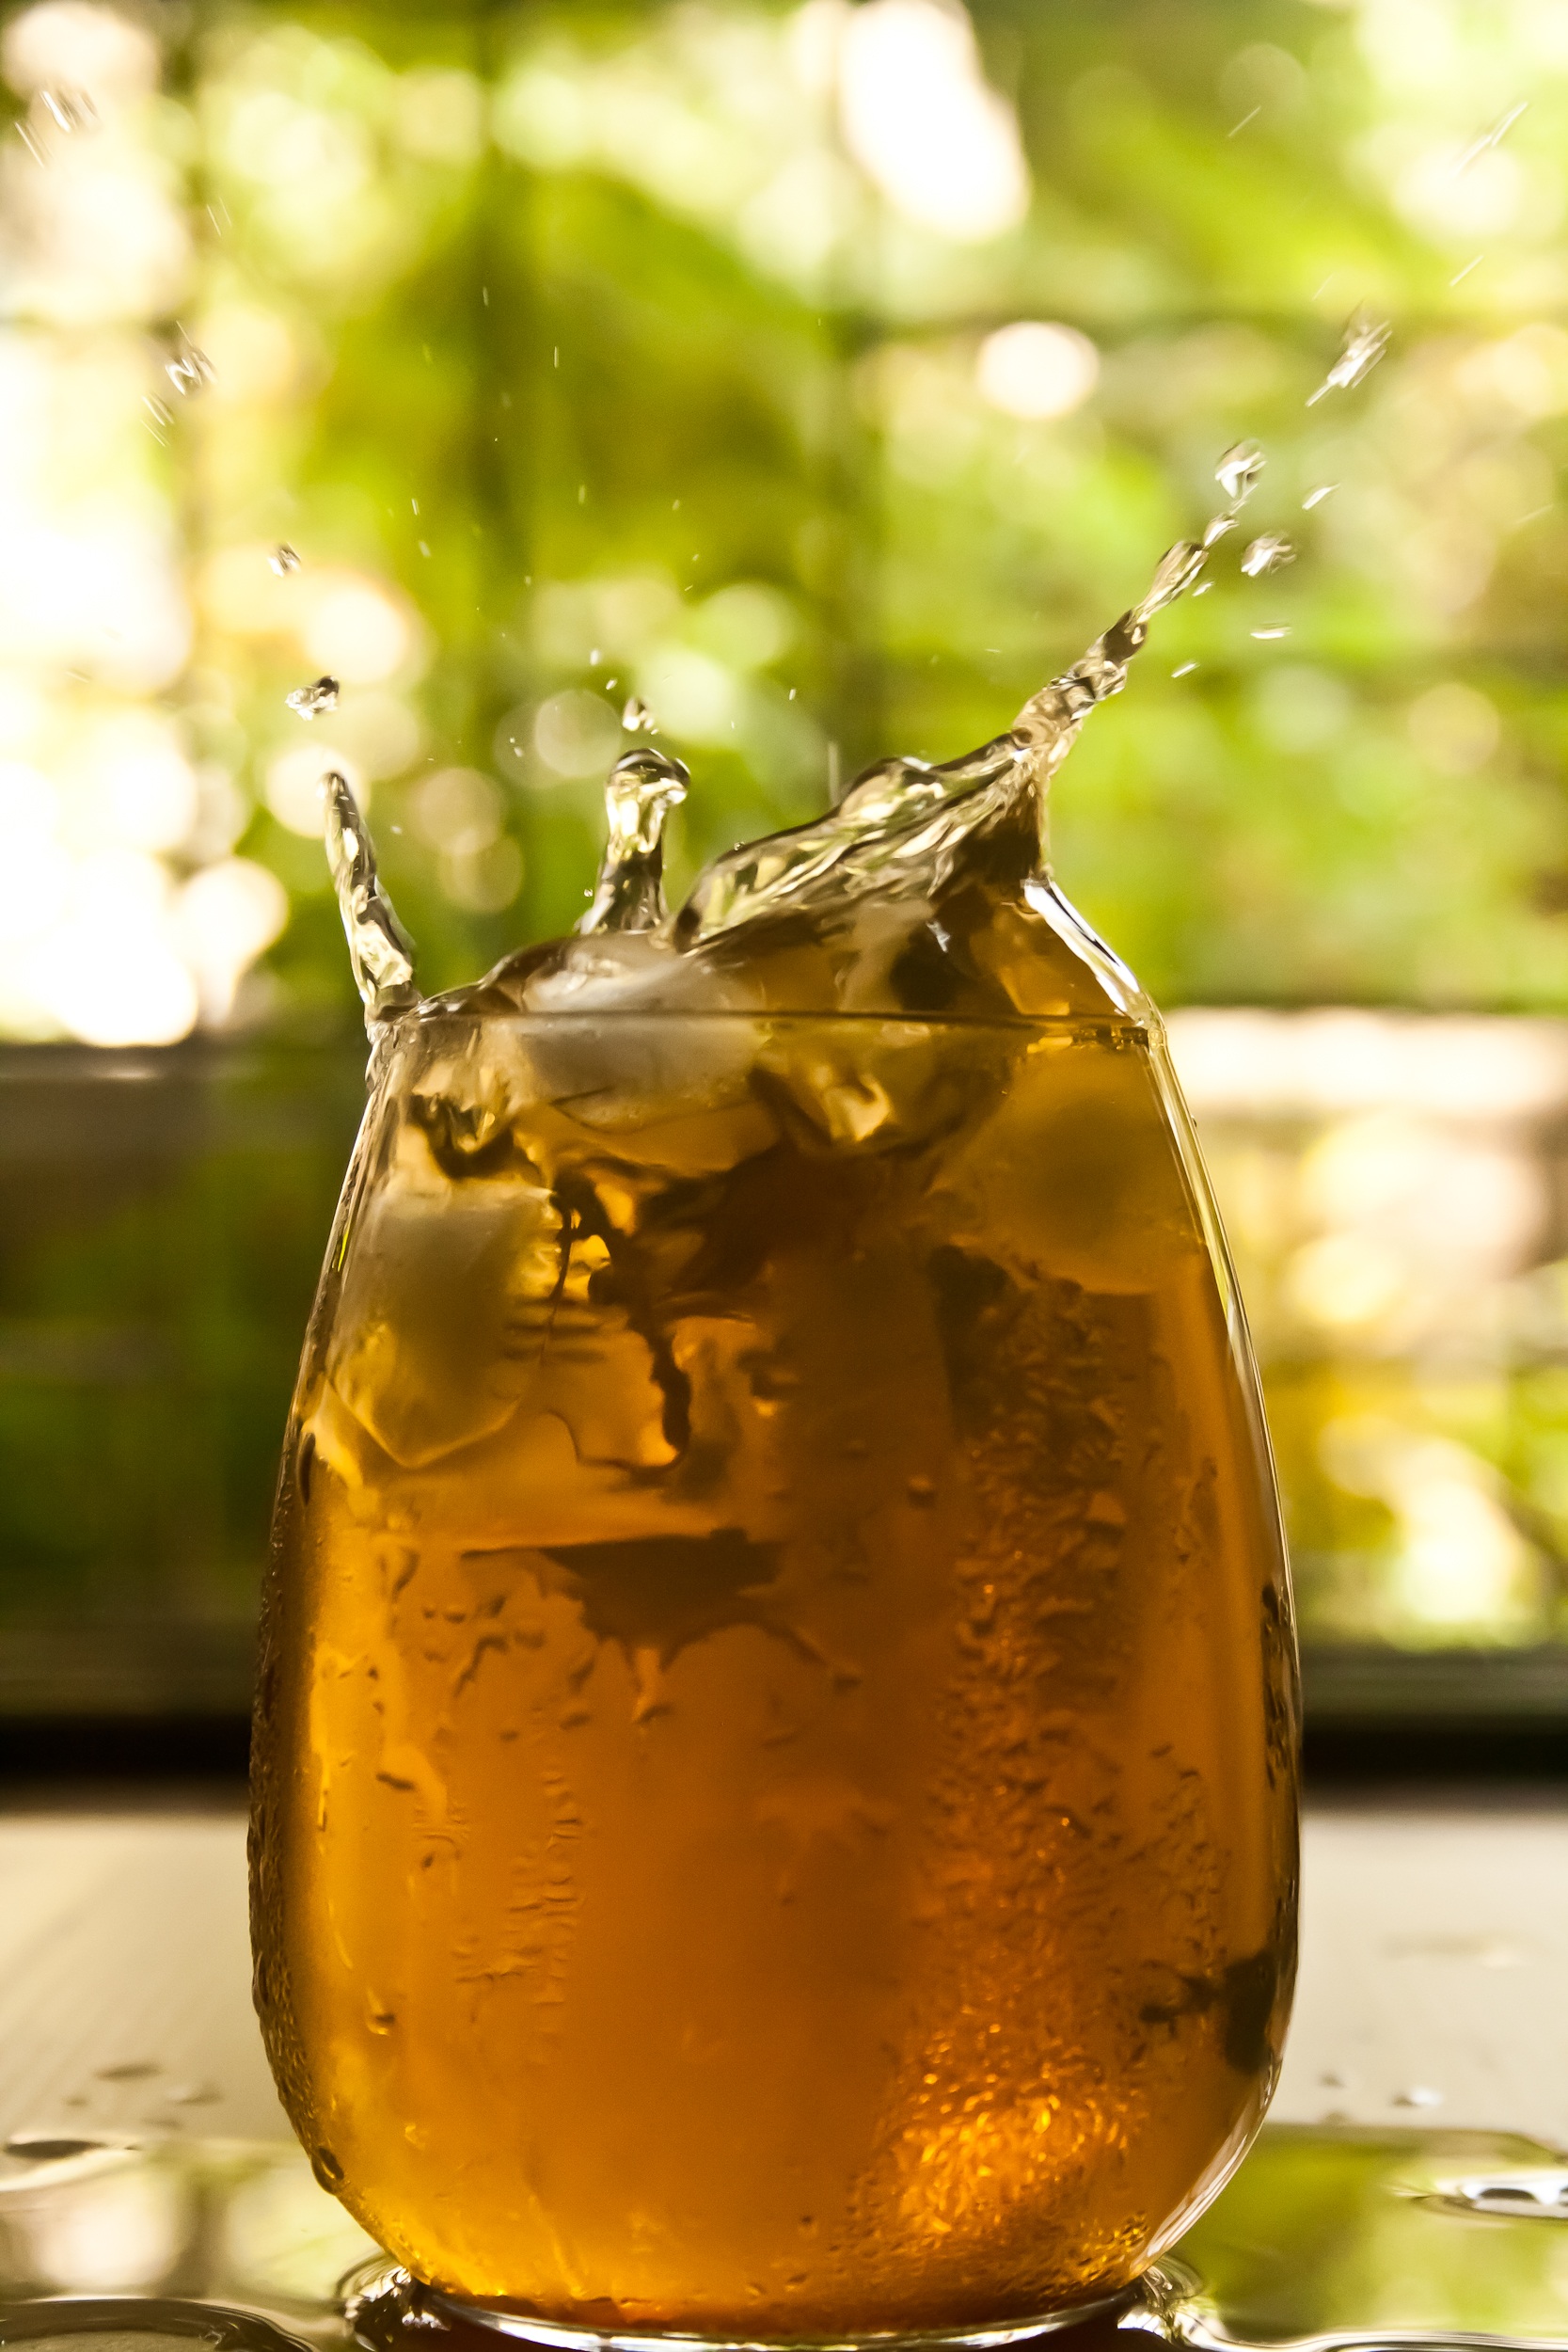
drop, liquid, tea, glass, food, splash, produce, beverage, drink, alcoholic beverage, ice cube, distilled beverage